Blue Bridge, Haltwhistle

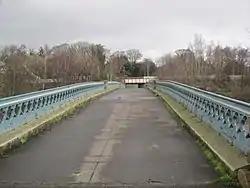
Blue Bridge, Haltwhistle

The Blue Bridge is an iron bridge across the River South Tyne at Haltwhistle in Northumberland, England.